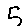
Label: 5